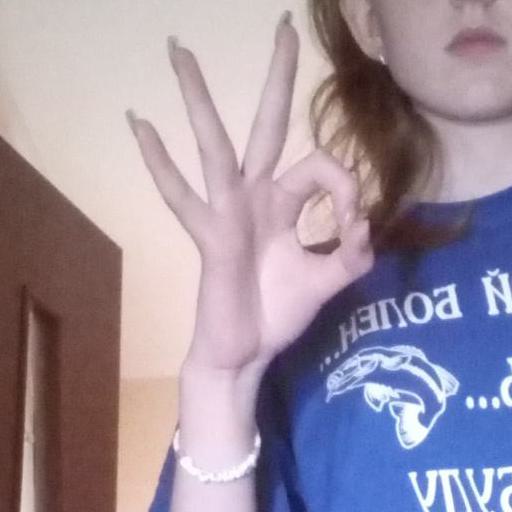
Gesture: ok